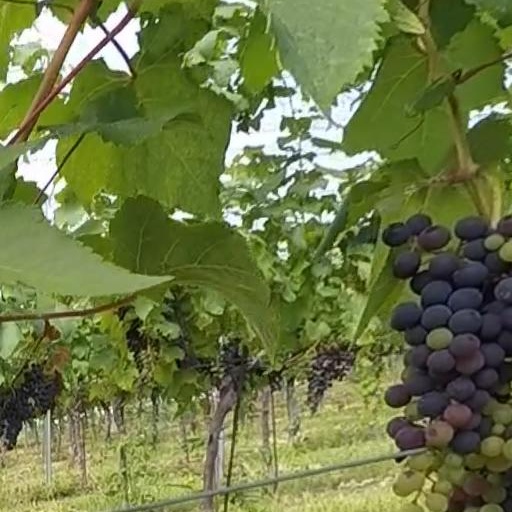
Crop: grape